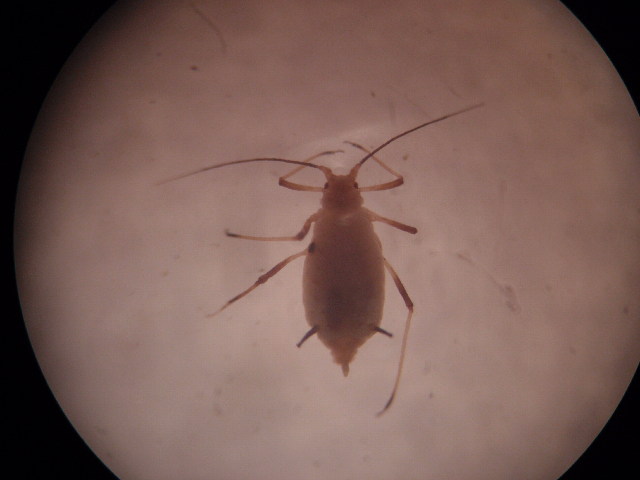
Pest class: english_grain_aphid